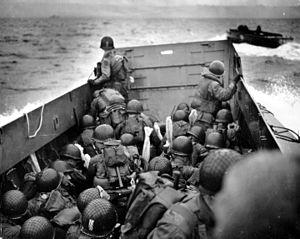
US Navy